Elisabeth de Groux

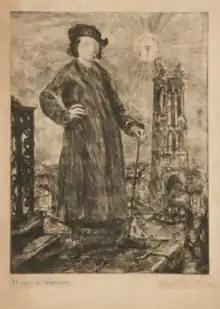
Henry de Groux by his daughter

Groux was born in Boulogne-sur-Mer in 1894, her father was a noted artist. She was Henry de Groux's eldest daughter and Leon Bloy was her godfather.